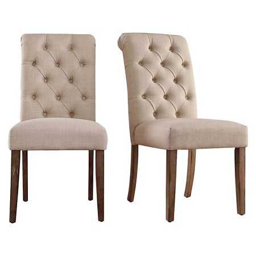
make a statement with this bold , tufted armless dining chair .